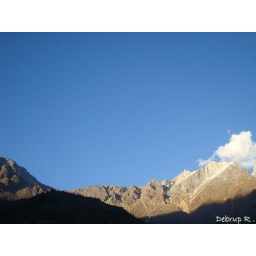
Good by blue sky